Nissin Building

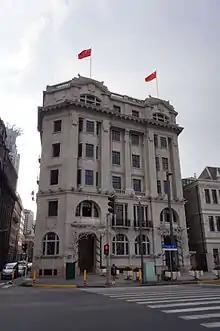
The Nissin Building

The Nissin Building is a six-storey building on the Bund, Shanghai, China.